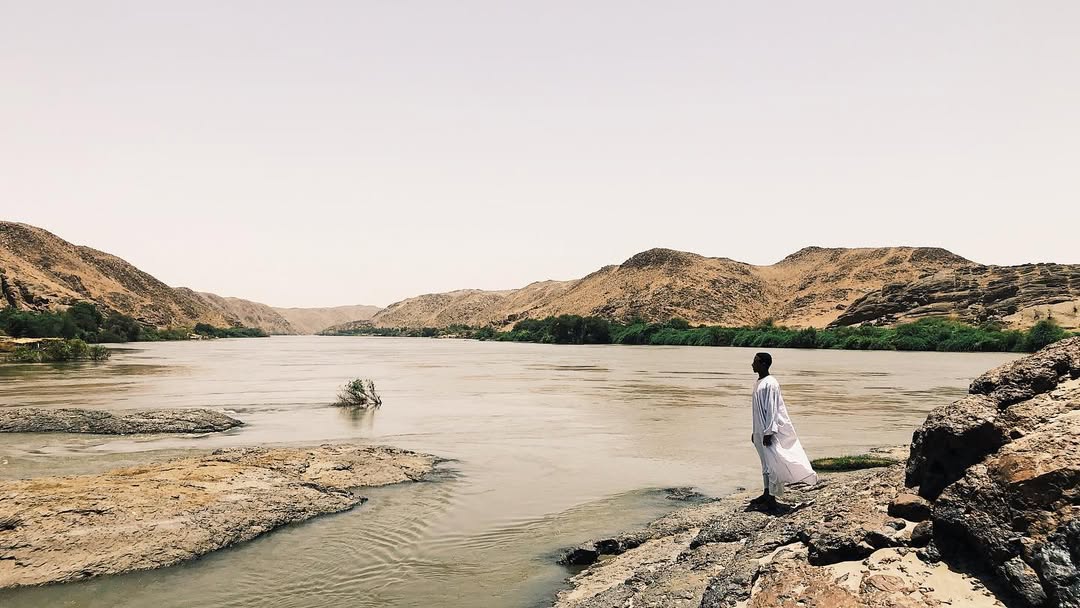
الوصف بالفصحى: شخص يقف على ضفة النهر مع جبال في الخلفية
الوصف بالعامية السودانية: زول واقف جنب النيل وجبال في الخلفية
التصنيف: Nature & Landscape
التصنيف الفرعي: River and Mountains